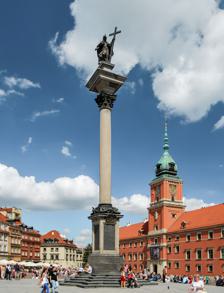
Building: Sigismund's Column
Country: Poland
Year built: 1644
52°14′50.31″N 21°00′48.3″E / 52.2473083°N 21.013417°E / 52.2473083; 21.013417 Sigismund's Column Kolumna Zygmunta Location Warsaw , Poland Designer Clemente Molli Material Bronze , granite Completion date November 24, 1644 ; 380 years ago ( November 24, 1644 ) Dedicated to Sigismund III Vasa UNESCO World Heritage Site Type Cultural Criteria ii, vi Designated 1980 Part of Historic Centre of Warsaw Reference no. 30bis Historic Monument of Poland Designated 1994-09-08 Part of Warsaw – historic city center with the Royal Route and Wilanów Reference no. M.P. 1994 nr 50 poz. 423 Sigismund's Column ( Polish : Kolumna Zygmunta ), originally erected in 1644, is located at Castle Square , Warsaw , Poland and is one of Warsaw's most famous landmarks as well as the first secular monument in the form of a column in modern history . The column and statue commemorate King Sigismund III Vasa , who in 1596 had moved Poland's capital from Kraków to Warsaw. It is part of the Historic Centre of Warsaw , which was designated a UNESCO World Heritage Site in 1980. On the Corinthian column which used to be of red marble and is 8.5 m (28 ft) tall, a sculpture of the King, 2.75 m (9 ft) tall, in archaized armour is placed. Sigismund's Column now stands at 22 m (72 ft) and is adorned by four eagles. The king is dressed in armour, carries a cross in one hand and wields a sword in the other. History 17th century Construction of the Sigismund's Column, detail of the 1646 engraving by Willem Hondius . Erected between 1643 and 1644, the column was constructed on the orders of Sigismund's son and successor, King Władysław IV Vasa . It was designed by the Italian-born architect Constantino Tencalla and the sculptor Clemente Molli and was cast by Daniel Tym. Sigismund's Column was modelled on the Italian column-shaped monuments in front of Basilica di Santa Maria Maggiore , erected in 1614 to designs of Carlo Maderno , and on the Column of Phocas in Rome (Władysław Vasa had seen both of them during his visit to Rome in 1625). The King was portrayed in an archaized armour and a richly decorated coronation robe. He wears a crown holding in his right hand a sabre and supports with his left hand a Latin cross , which stands on the column's socle . His right leg is placed on a helmet embellished with ostrich feathers while the Order of the Golden Fleece is depicted on the monarch's chest. The monument was supposed to symbolize royal virtues and to represent both the secular and sacral nature of royal power. The erection of the column primarily served political purposes as it glorified the House of Vasa and further strengthened the king's power and influence. That is why it was located at the square right in front of the Kraków Gate, the most important communication route of the capital at the time. The column was ceremonially unveiled on 24 November 1644. It provoked a conflict between King Władysław IV and papal nuncio Mario Filonardi, who protested against the fact that the figure of a secular person was depicted on the monument. Traditionally, only the figures of Christ , Virgin Mary and saints could be revered in this way. In 1681, the monument was surrounded with a wooden fence, which was later replaced with a permanent iron fence. 18th and 19th centuries The marble column itself was renovated several times in the next few centuries, most notably in 1743, 1810, 1821 and 1828. In 1854, the monument was surrounded with a fountain featuring marble tritons sculpted by the German, August Kiss . In 1863, the column was renovated again under the supervision of architect Józef Orłowski. The monument still needed work, and between 1885 and 1887, it was replaced with a new column of granite . Between 1927 and 1930, the monument was again renovated and was restored to its original appearance when the fountain and the fence around it were removed. Toppled statue, 1945 20th century On 1 September 1944, during the Warsaw Uprising , the monument's column was demolished by the Germans , and its bronze statue was badly damaged. The damaged statue was transported on a sleigh to St. Anne's Church . In the spring of 1945, it was displayed at the National Museum in Warsaw in an exhibition titled Warsaw Accuses (Polish: Warszawa oskarża ). In 1945, Henryk Golański established a special committee whose objective was to restore the monument. The statue was eventually repaired, and in 1949, it was set up on a new column, made of granite from the Strzegom mine, a couple of metres from the original site. The original broken pieces of the column can still be seen lying next to the Royal Castle. In 1965, the column was officially inscribed on the country's register of historical monuments. In the same year, the column was depicted on a 10- zloty commemorative coin issued by the National Bank of Poland on the 700th anniversary of Warsaw. The inscription On the side of the pedestal facing the Krakowskie Przedmieście is a plaque bearing these words in the finest lettering: HONORI·ET·PIETATI SACRAM·STATVAM·HANC·SIGISMVNDO·III·VLADISLAVS·IV NATURA·AMORE·GENIO·FILIVS ELECTIONE·SERIE·FELICITATE·SVCCESSOR VOTO·ANIMO·CVLTV·GRATVS PATRI·PATRIAE·PARENTI·OPT: MER: ANNO·DNI·MDCXLIII PONI·IVSSIT·CVI·IAM GLORIA·TROPHEVM·POSTERITAS·GRATITVDINEM AETERNITAS·MONVMENTVM·POSVIT·AVT·DEBET The inscription on the bronze plate of the column: "King Sigismund III, by virtue of free election King of Poland, by virtue of inheritance, succession and law - King of Sweden, in love of peace and fame the first among kings, in war and victories not inferior to anyone, took prisoners of Tsar and Moscow chiefs, he conquered the capital and lands [of Moscow], defeated the Russian army, regained Smolensk, broke the power of Turkey near Khotyn, ruled for forty-four years, in the forty-fourth king" Gallery Original 1644–1887 1887–1944 Both pieces of the column in 2021 18th century 20th century See also Warsaw Old Town Royal Castle, Warsaw References In-line: